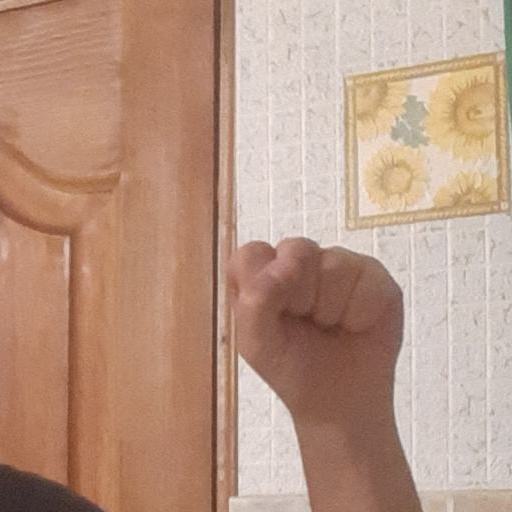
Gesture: fist